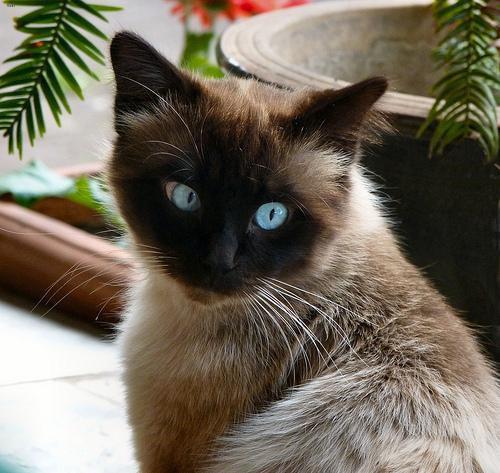
Siamese